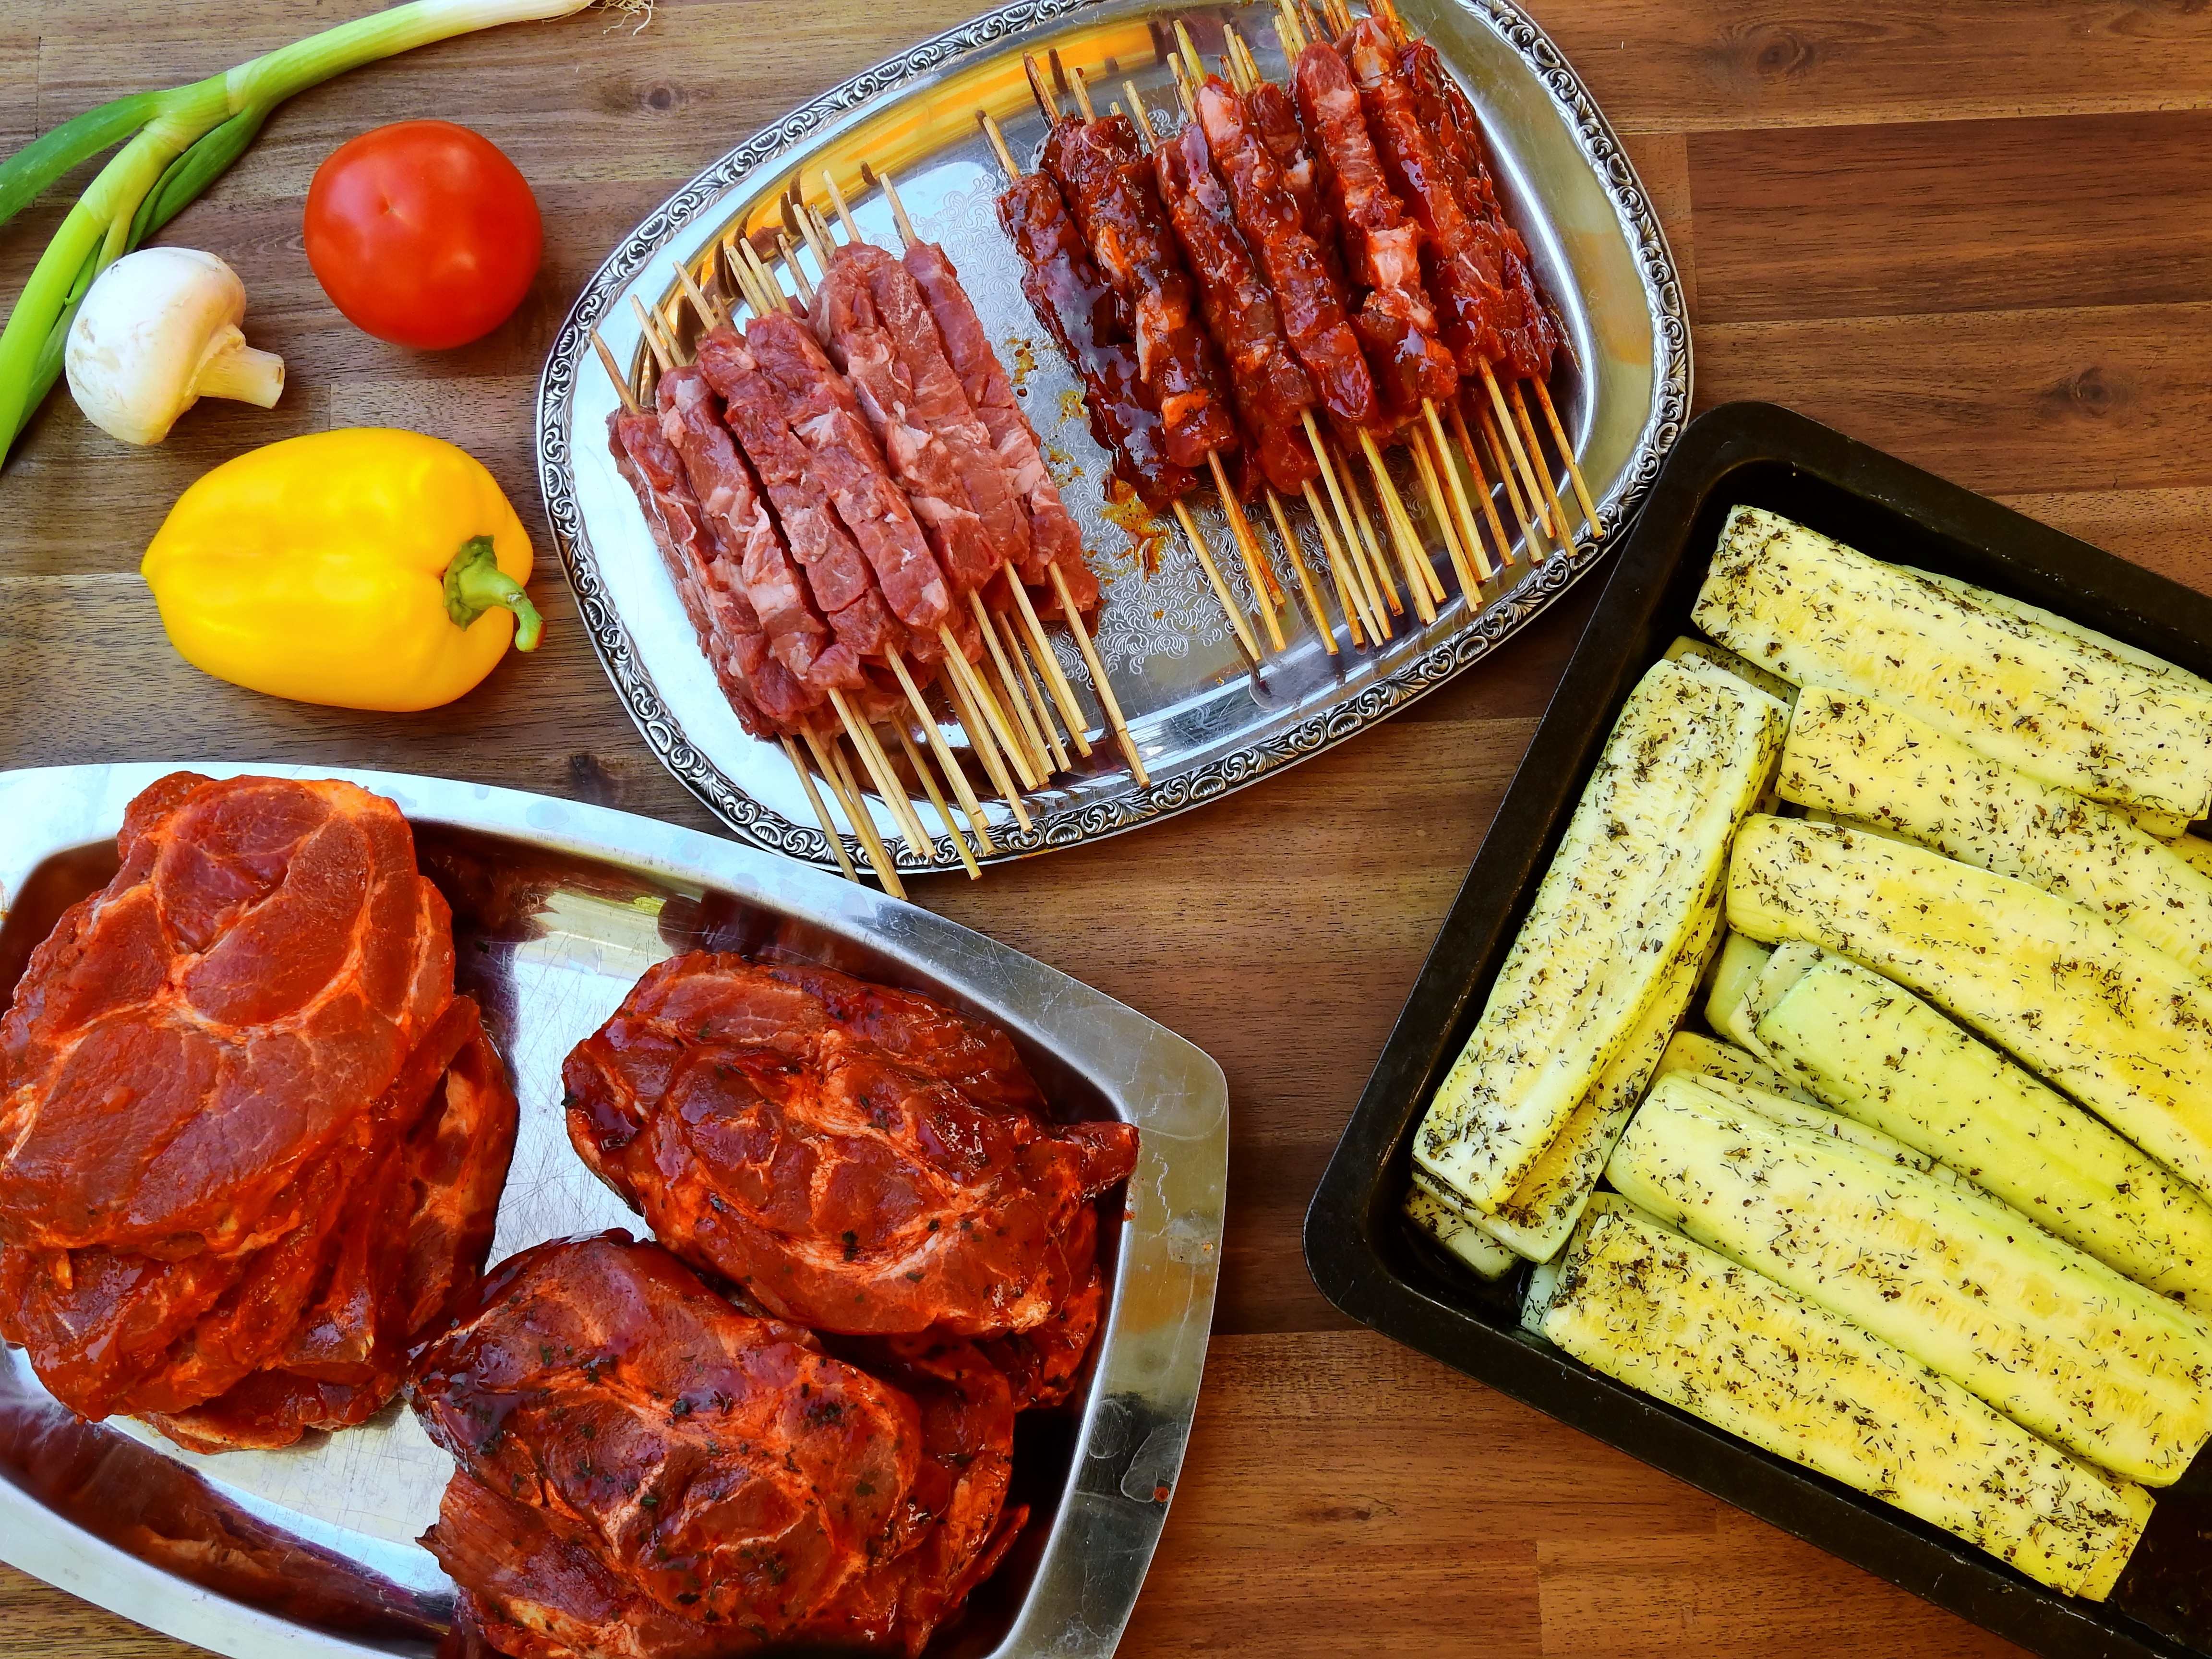
dish, meal, food, produce, mushroom, fish, eat, meat, barbecue, cuisine, onion, tomato, grill, vegetables, tasty, raw, zucchini, frisch, prepare, paprika, spit, marinated, grilled meats, marinade